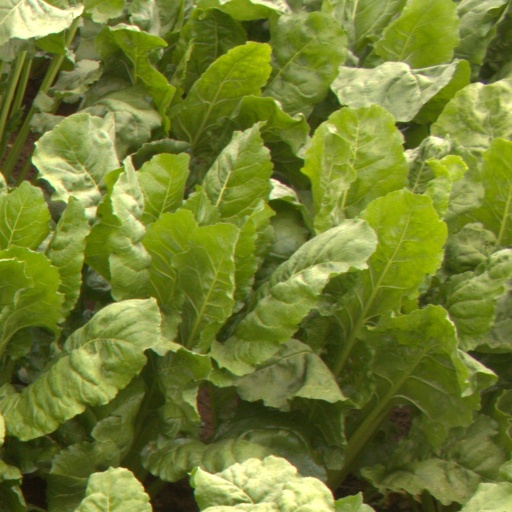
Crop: sugar beet